Sky position (RA, Dec in degrees): 144.107, 11.325
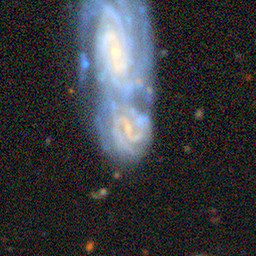
Galaxy morphology: Merging Galaxies